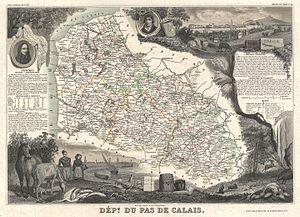
Le Pas-de-Calais est un département français, qui doit son nom au pas de Calais, le détroit qui le sépare de l'Angleterre. La préfecture de ce département est Arras. L'Insee et la Poste lui attribuent le code 62.
Cet article présente l'histoire, les caractéristiques et les événements significatifs ayant marqué le réseau routier du département du Pas-de-Calais en France.